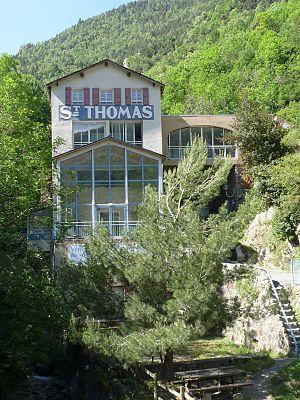
Bains de St-Thomas, Fontpédrouse, Pyrénées-Orientales, France
Fontpédrouse est une commune française située dans le département des Pyrénées-Orientales, en région Occitanie.